Landing at Nadzab

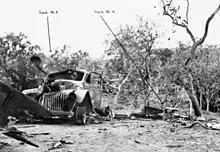
Two of five trucks carrying members of the 2/33rd Infantry Battalion and the 158th General Transport Company which were destroyed when a B-24 Liberator bomber crashed into the marshalling park near Jackson's Airfield on 7 September 1943

While engineers and anti-aircraft gunners arrived from Tsili Tsili, no infantry arrived from Port Moresby on 6 September because of bad flying weather over the Owen Stanley Range, although the 2/25th Infantry Battalion was flown to Tsili Tsili. On 7 September, reveille was sounded for the 2/33rd Infantry Battalion at 03:30 and the unit boarded trucks of the 158th General Transport Company that took it to marshalling areas near the airfields in preparation for the movement to Nadzab. At 04:20, B-24 Liberator 42-40682 "Pride of the Cornhuskers" of the 43rd Bombardment Group piloted by 2nd Lieutenant Howard Wood set out from Jackson's Airfield on a reconnaissance sortie to Rabaul, with a full load of of fuel and four bombs. It clipped a tree at the end of the runway, crashed into two other trees and exploded, killing all eleven crewmen on board instantly and spraying burning fuel over a large area. Five of the 158th General Transport Company's trucks containing men of the 2/33rd Infantry Battalion were hit and burst into flames. Every man in those trucks was killed or injured; 15 were killed outright, 44 died of their wounds and 92 were injured but survived. Despite the disaster, the 2/33rd Infantry Battalion flew out to Tsili Tsili as scheduled.